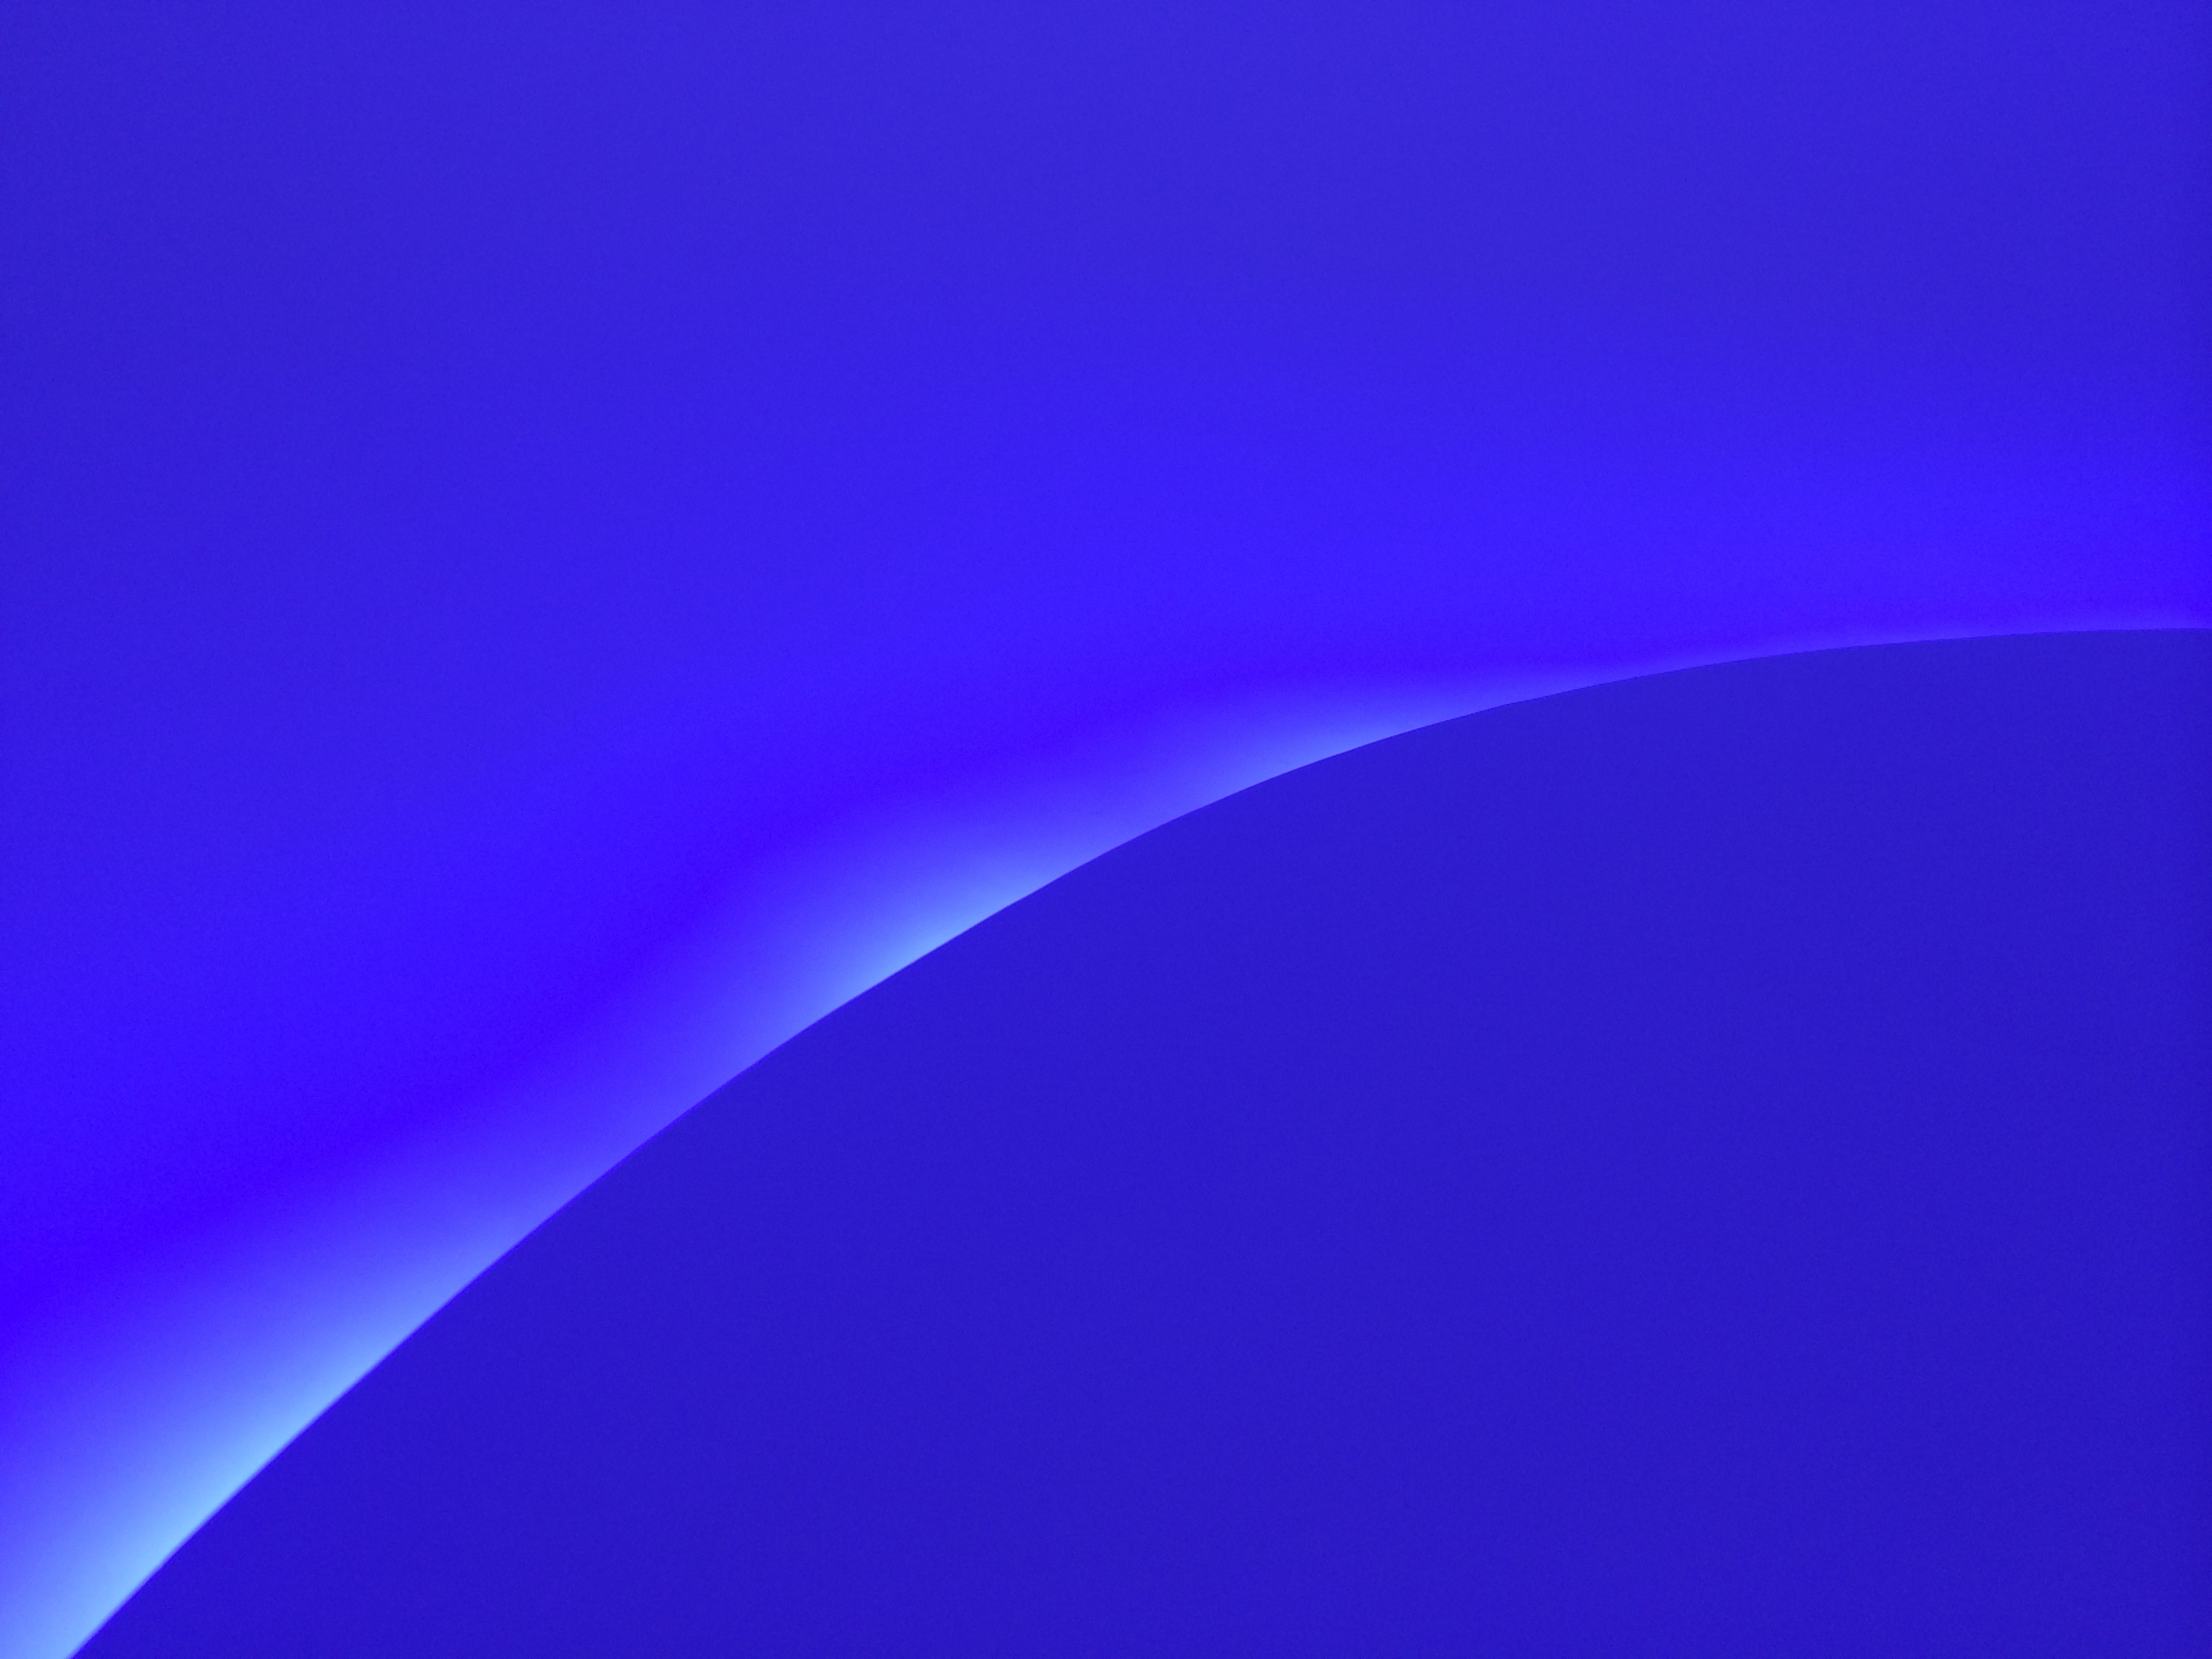
sky, wave, atmosphere, line, blue, circle, screenshot, atmosphere of earth, computer wallpaper